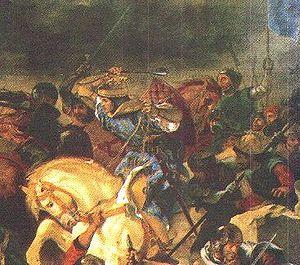
Tableau peint par Delacroix sur la bataille de Taillebourg (Charente-Maritime) engagée 1242 par Louis IX contre Henri III.
Il y eut deux batailles de Taillebourg, lieu de passage stratégique entre le nord de la France et le sud, par le pont construit sur la Charente.